List of Rangers F.C. records and statistics

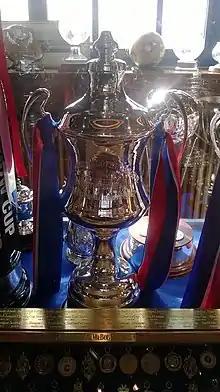
Scottish Third Division trophy, won by Rangers in 2013.

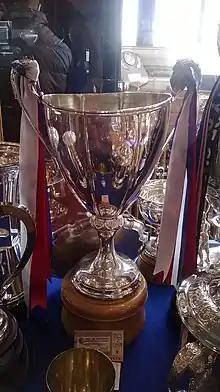
UEFA Cup Winners' Cup trophy won by Rangers in 1972.

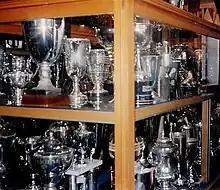
A view of one of the display cabinets in the trophy room at Ibrox in 1994.

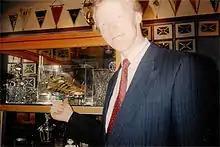
Spence next to the European Golden Boot, which was won by Ally McCoist in 1991–92 and 1992–93.

John Greig holds Rangers' appearance record, having played 755 times over the course of 18 seasons from 1961 to 1978. He also holds the records for League Cup appearances, with 121 appearances. Sandy Archibald is the holder of the most league appearances, having made 513, from 1917 to 1934. The Scottish Cup appearance record holder is midfielder Alec Smith while goalkeeper Allan McGregor holds the record for the most European appearances.